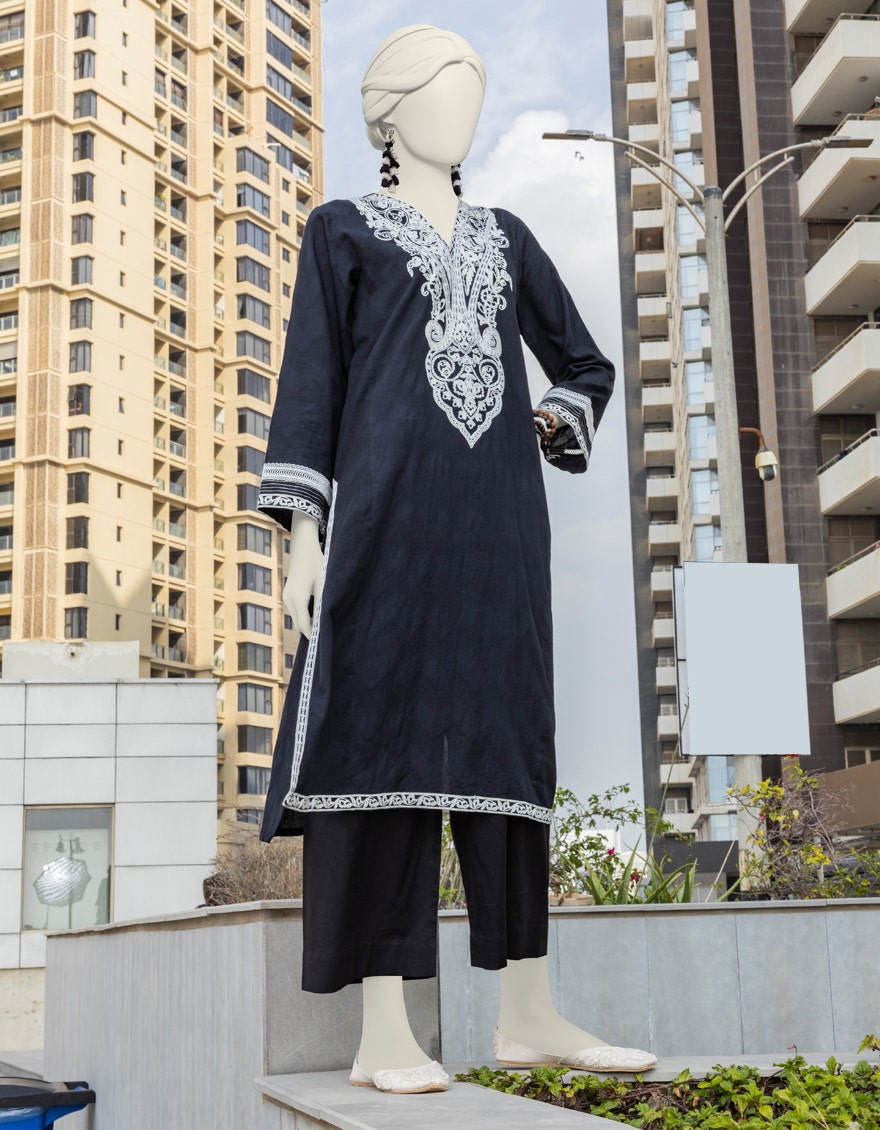
black embroidered cotton tunic with pants